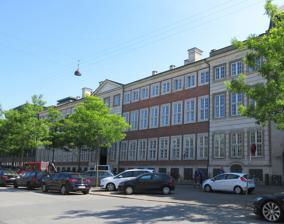
Building: Lerche House
Country: Denmark
Year built: 1744
Listed building in Slotsholmsgade, Denmark Lerche House Lerches Gård General information Architectural style Rococo Location Copenhagen Country Denmark Coordinates 55°40′30.29″N 12°35′1.48″E / 55.6750806°N 12.5837444°E / 55.6750806; 12.5837444 Construction started 1741 Completed 1744 The LercheHouse ( Danish : Den Lercheske Gård), also known as the Lerche Mansion (Danish: Lerches Palæ) and formerly as the Württembergsk Mansion (Danish: Württembergske Palæ), is a listed building in Slotsholmsgade on the island of Slotsholmen in central Copenhagen , Denmark . History The Lerche House in 1762 The Württembergske Mansion was built by Christian VI in 1741-44 as residence for Charles Christian Erdmann, Prince of Württemberg-Oels . He was one of the many relatives of Queen Sophie Magdalene , who came to Denmark in the years after 1730 and belonged to the inner circle around the king. The architect was af arkitekten Johann Soherr (died 1778). Floor plan and facade drawing of the building in the yard Württembergske left the country when Christian VI died in 1747 and the house was then purchased by general Christian Lerche (1692-1757). It was later passed on to his son and grandson. The building was expanded with an extra floor when it was acquired by the Danish state to make room for the growing central administration in 1805. Architecture The building is 25 bays long and designed in Rococo style . Among the partly surviving interiors is a dining room with murals and door pieces by Jacob Fabris. Today The building is now home to the Minister for Immigration and Integration . Prior to the 2015 Danish general election , it housed the Ministry of Economy. References